Jawaharlal Nehru Medical College, Aligarh

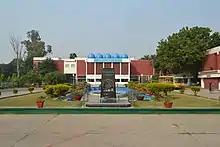
Jawaharlal Nehru Medical College

Jawaharlal Nehru Medical College is the constituent medical college of Aligarh Muslim University, located in Aligarh, in the Indian state of Uttar Pradesh.